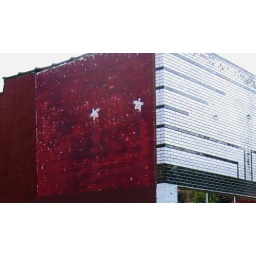
painted over sign on brick wall